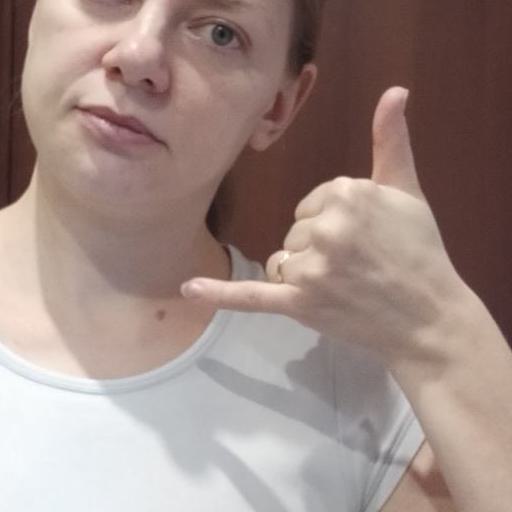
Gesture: call